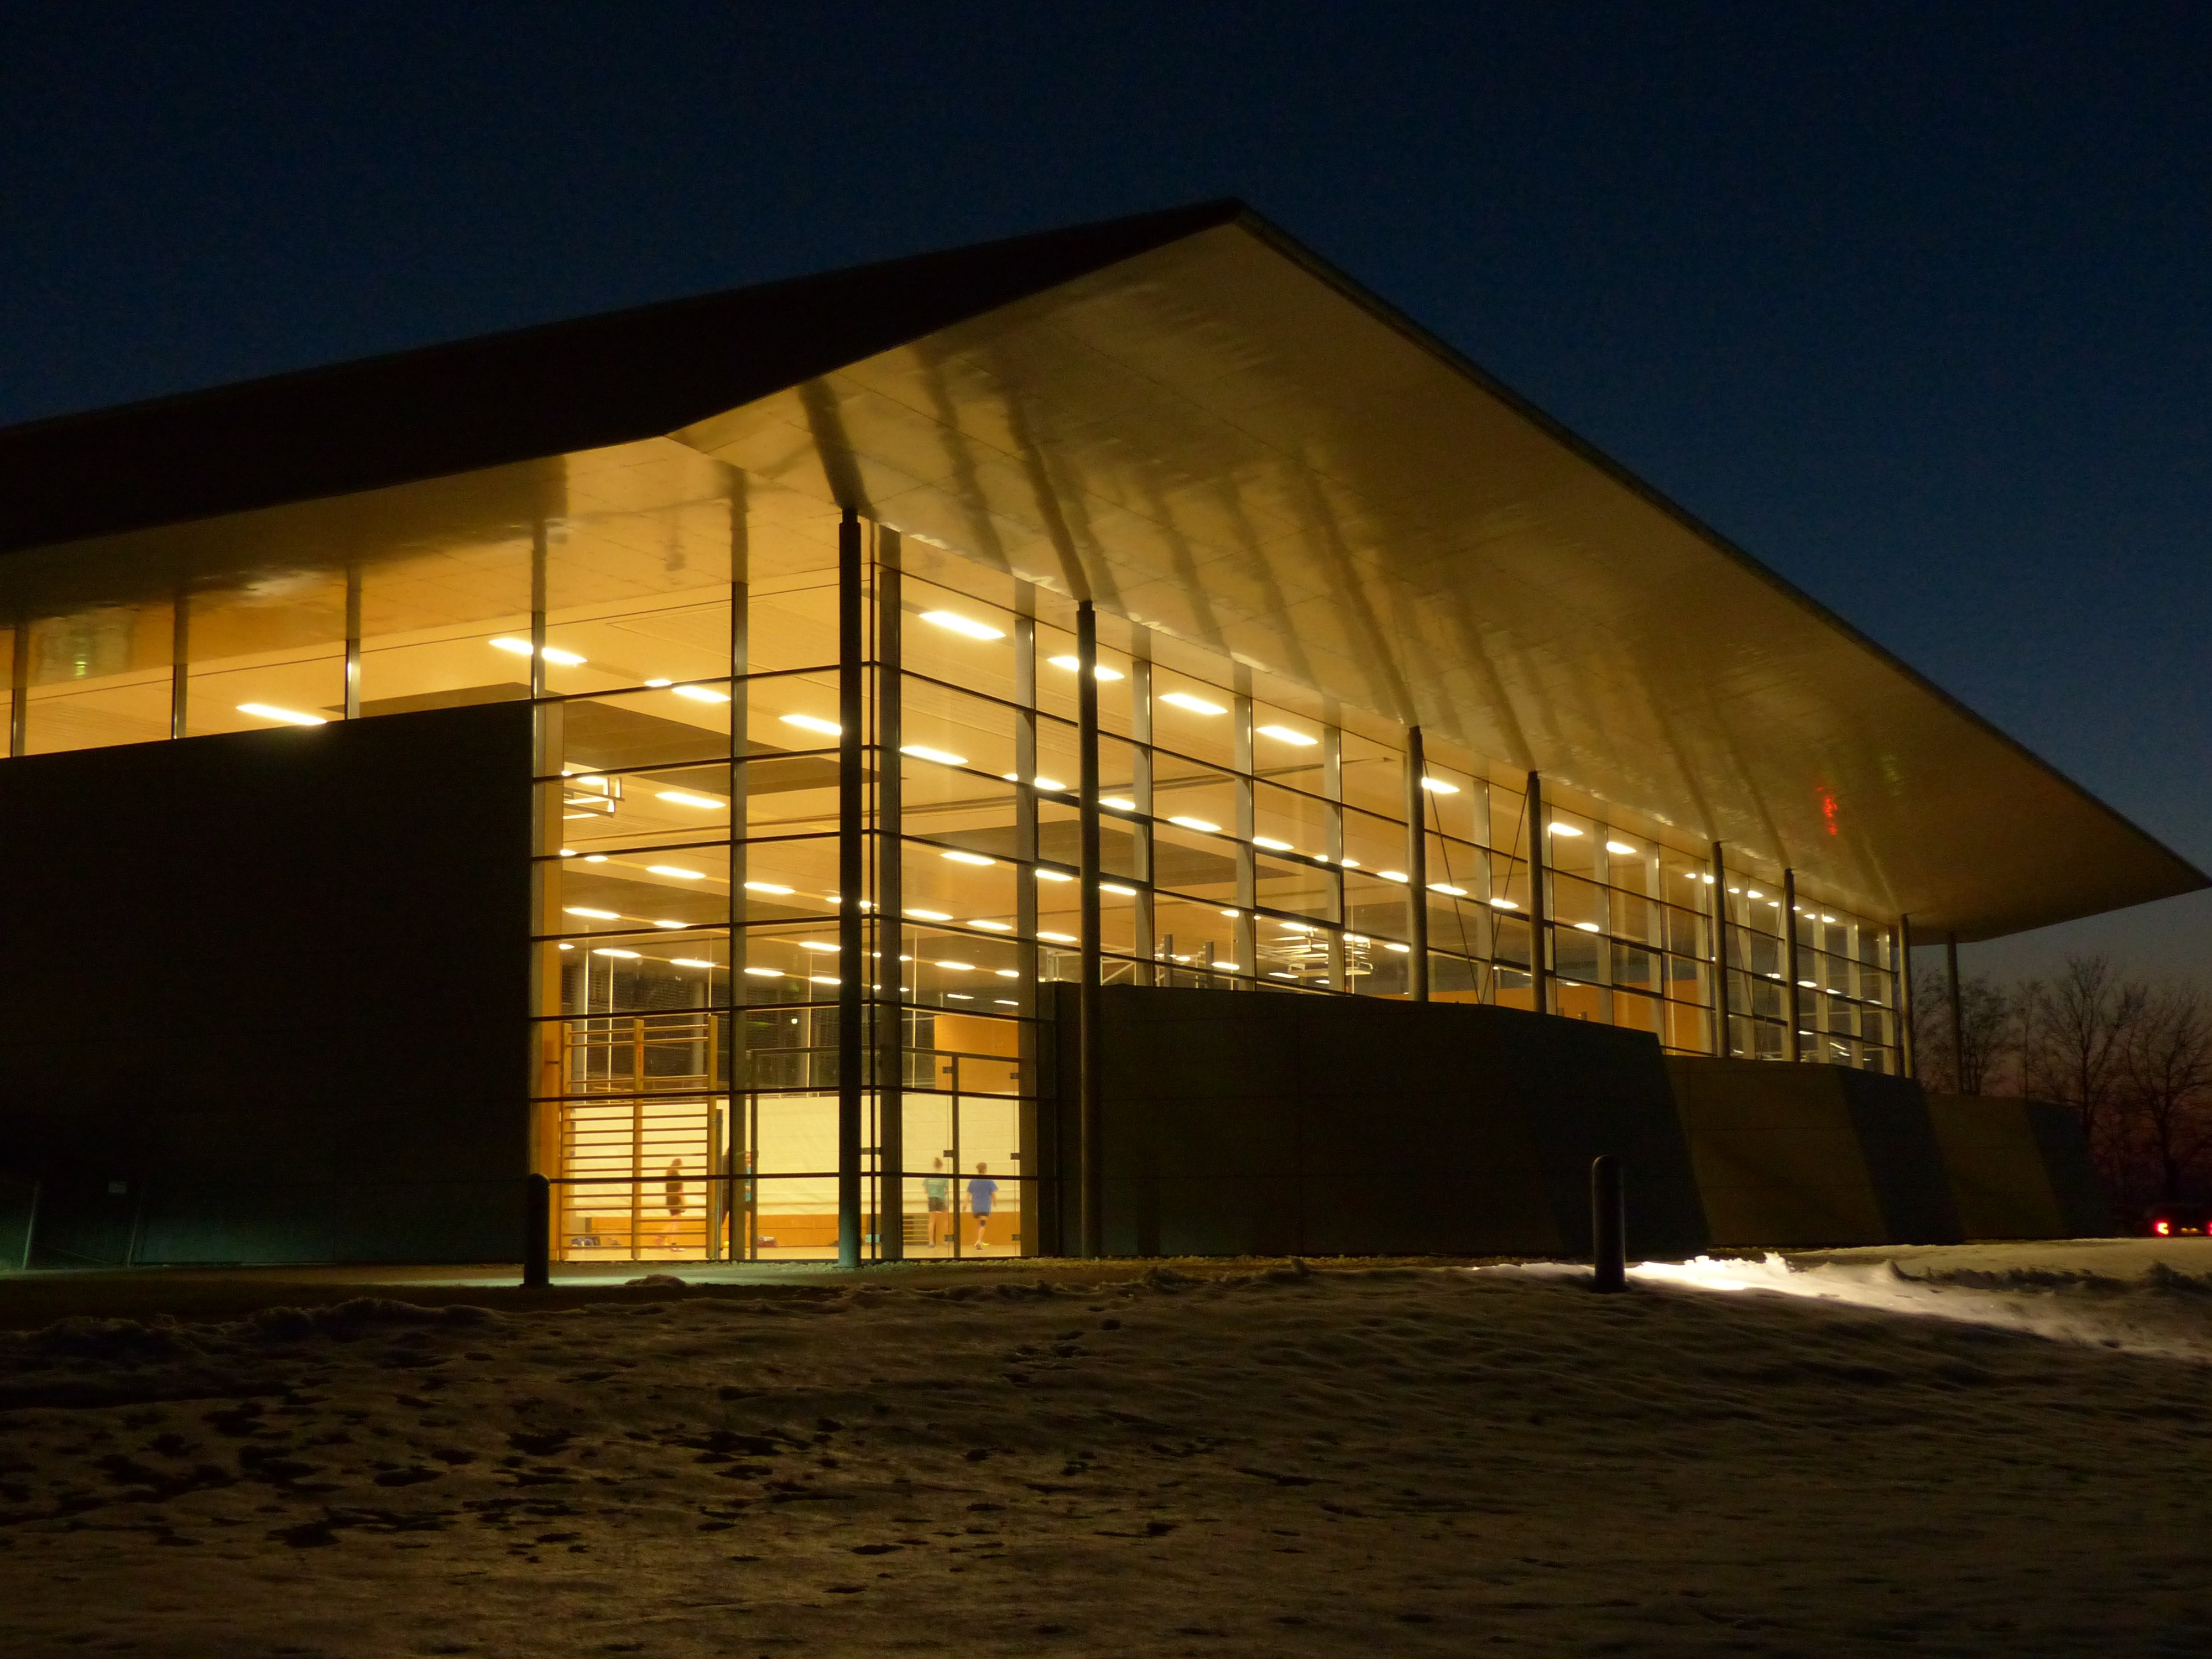
light, architecture, structure, wood, night, house, sunlight, window, glass, roof, building, evening, facade, professional, lighting, gym, warehouse, at night, tourist attraction, shape, glass construction, sports hall, sports center